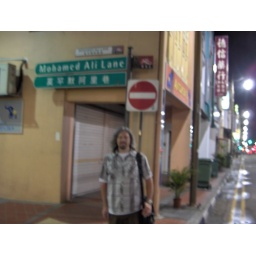
I asked a random guy sitting in his car to take this.